Ken Thompson

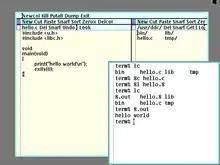
Plan 9 from Bell Labs, running the acme text editor, and the rc shell

Throughout the 1970s, Thompson and Ritchie collaborated on the Unix operating system; they were so prolific on Research Unix that Doug McIlroy later wrote, "The names of Ritchie and Thompson may safely be assumed to be attached to almost everything not otherwise attributed." In a 2011 interview, Thompson stated that the first versions of Unix were written by him, and that Ritchie began to advocate for the system and helped to develop it: